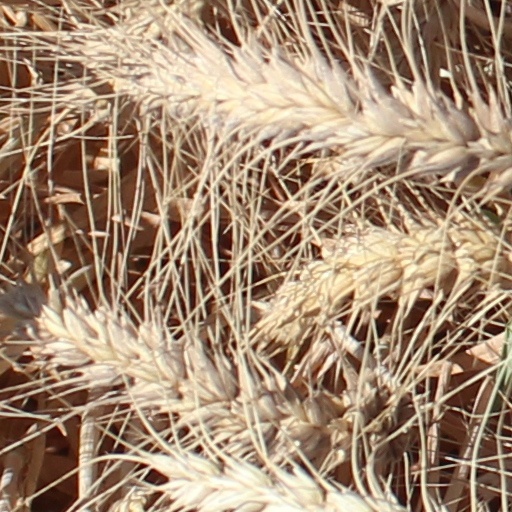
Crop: wheat